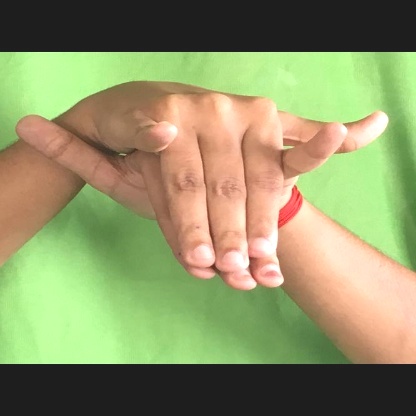
Mudra: Varaha